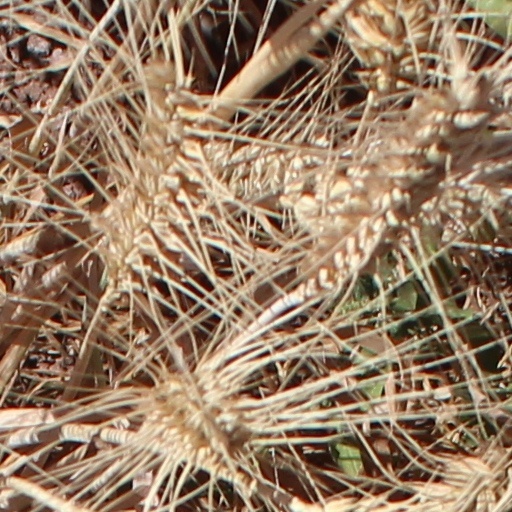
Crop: wheat